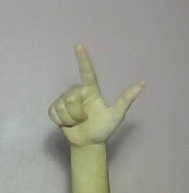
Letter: laam